Sydney and Louisburg Railway

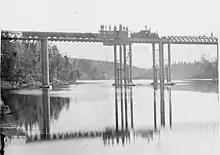
1876 -Mira River Railroad Bridge. Span of .

The GMA maintained a monopoly on mineral rights throughout the colony until 1857-1858 when it relinquished these to the colonial government except for certain areas it had developed surrounding the Sydney, Pictou and Cumberland coal fields. Between 1858-1870, the GMA opened 19 underground mines in the Sydney Coal Field, with most production destined for export to the northeastern United States. In addition to the GMA, many independently owned collieries opened in the Sydney Coal Field after 1858, including several US-financed operations at New Victoria, Bridgeport, and Reserve Mines.